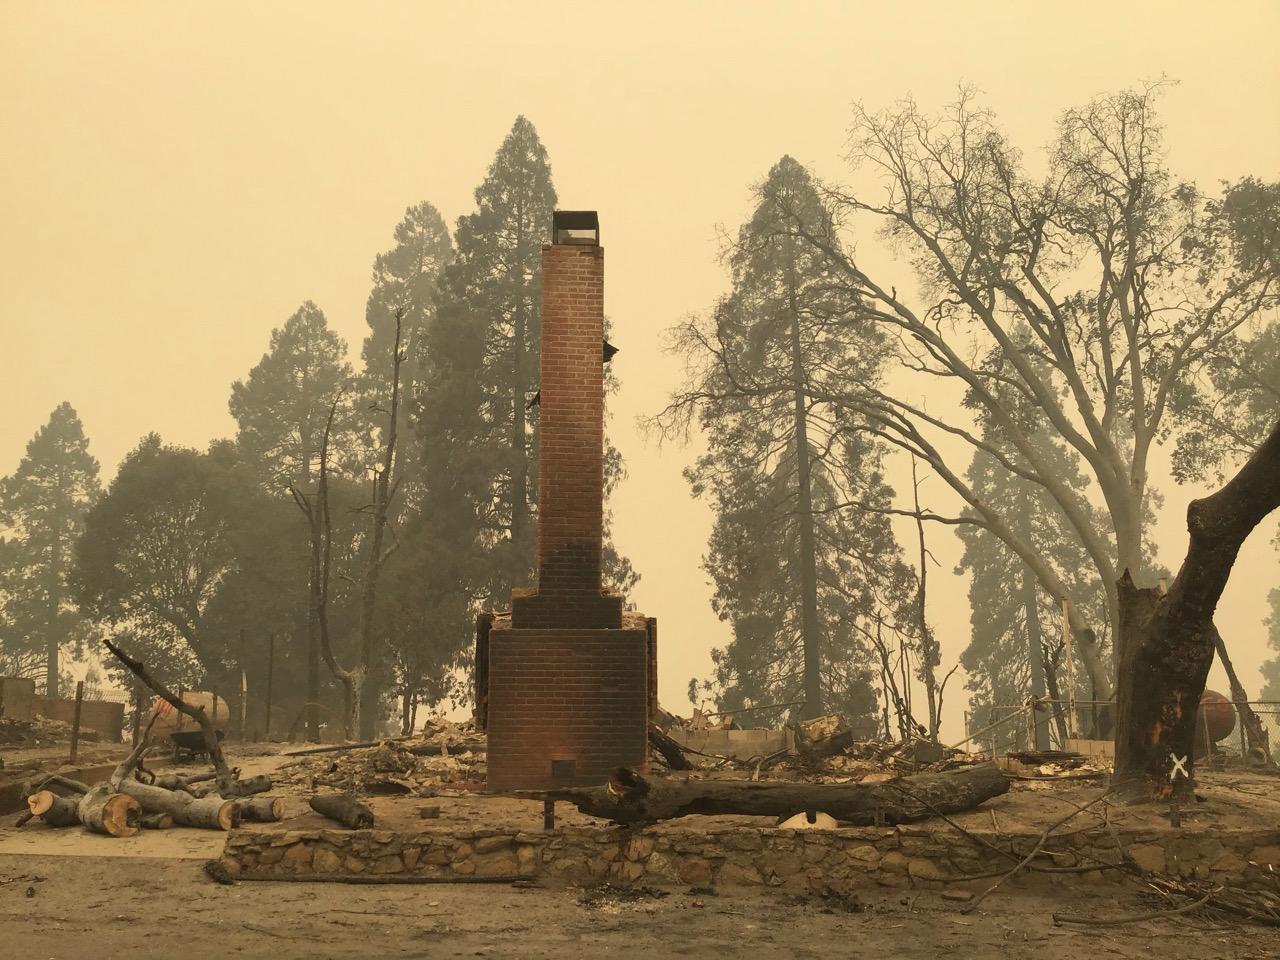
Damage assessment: destroyed